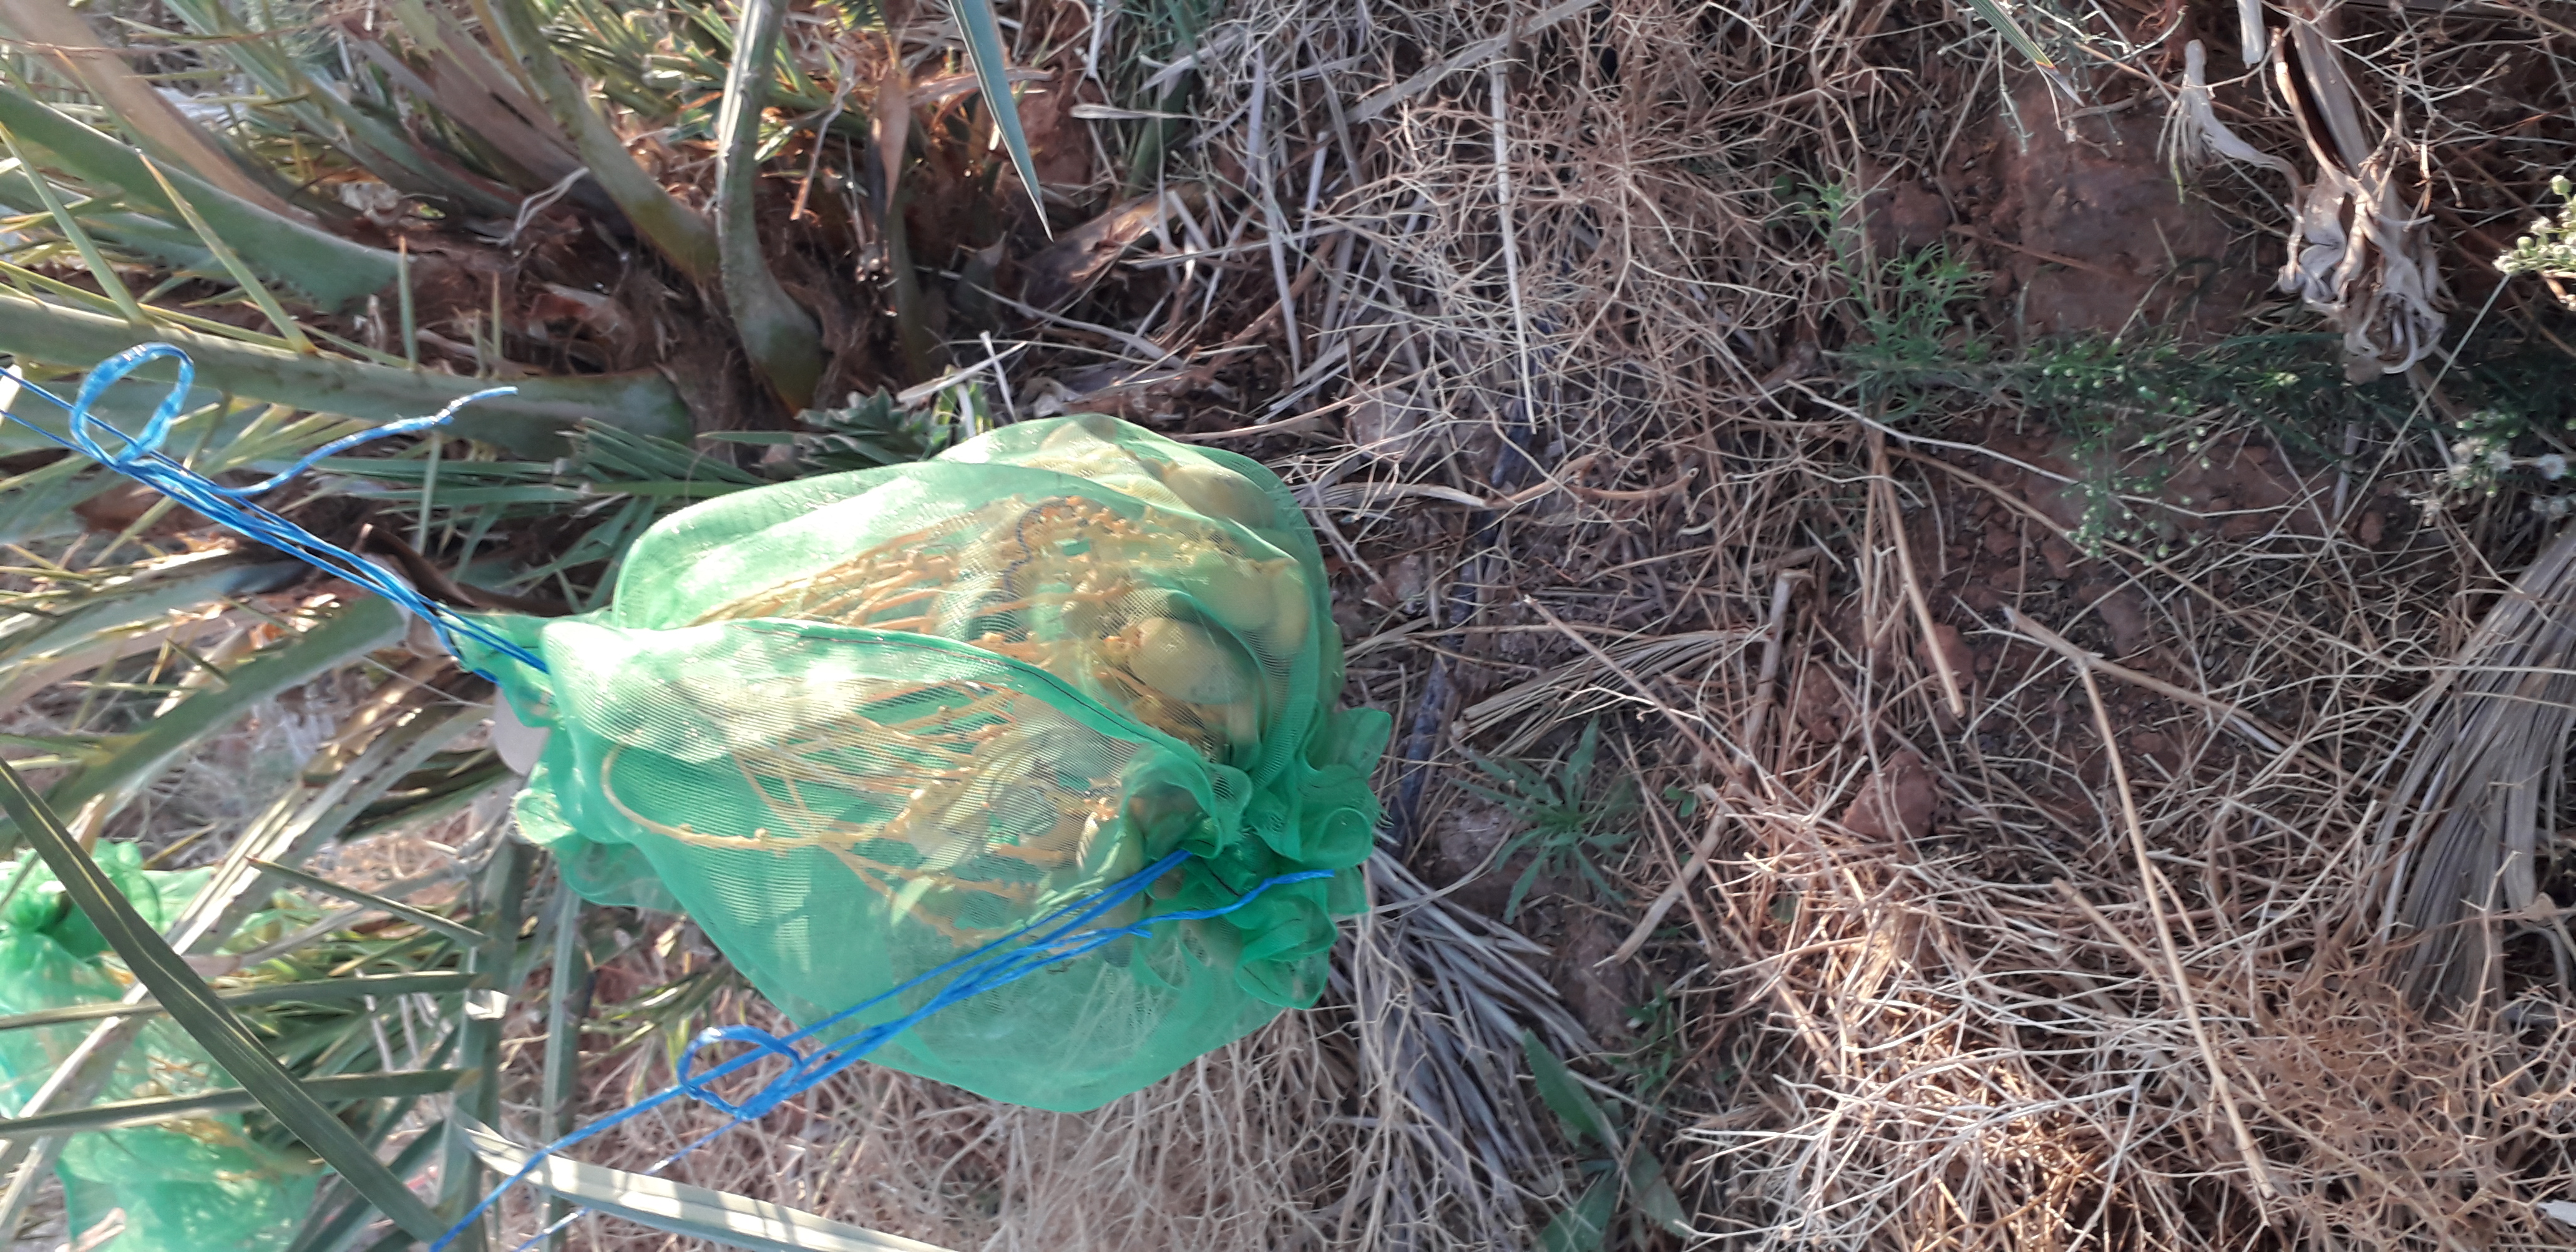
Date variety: Boumajhoul